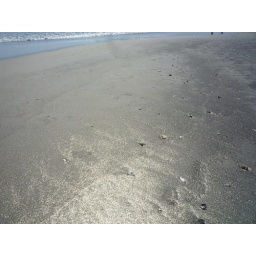
The sand has golden flecks in it